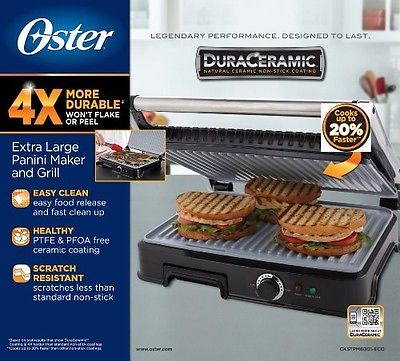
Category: toaster